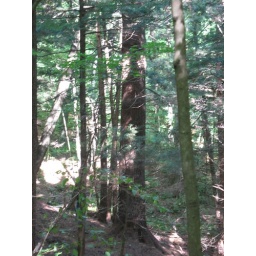
This white pine is the tallest tree in New England.